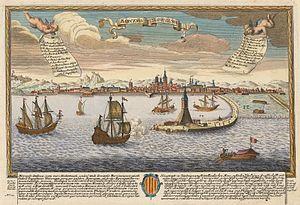
L’histoire de Barcelone s'étale sur quatre millénaires, depuis le néolithique, période à laquelle les premiers restes archéologiques signalant une activité humaine sont retrouvés sur le territoire de la ville, jusqu'aux temps présents.